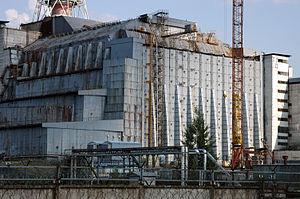
La catastrophe nucléaire de Tchernobyl [ t͡ʃɛʁnɔbil] est un accident nucléaire majeur survenu le 26 avril 1986 dans la centrale nucléaire V.I. Lénine, située à l'époque en république socialiste soviétique d'Ukraine, en URSS. Il s'agit de la plus grave catastrophe nucléaire du XXᵉ siècle, classée au niveau 7 de l'échelle internationale des événements nucléaires, surpassant, d'après l'Institut de radioprotection et de sûreté nucléaire, par ses impacts environnementaux immédiats l’accident nucléaire de Fukushima de 2011, classé au même niveau. L’IRSN mentionne pour ces accidents des effets sanitaires potentiels, une contamination durable de territoires et d’importantes conséquences économiques et sociales.